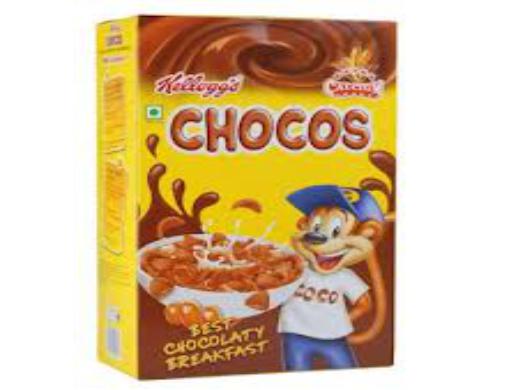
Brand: Chocos
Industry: Food